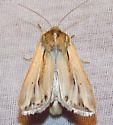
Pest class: wheathead_armyworm_Dargida_diffusa